Saint-Martial-Viveyrol

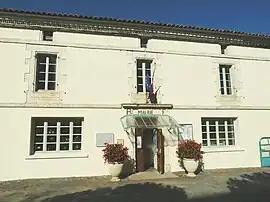
The town hall in Saint-Martial-Viveyrol

Saint-Martial-Viveyrol is a commune in the Dordogne department in Nouvelle-Aquitaine in southwestern France.